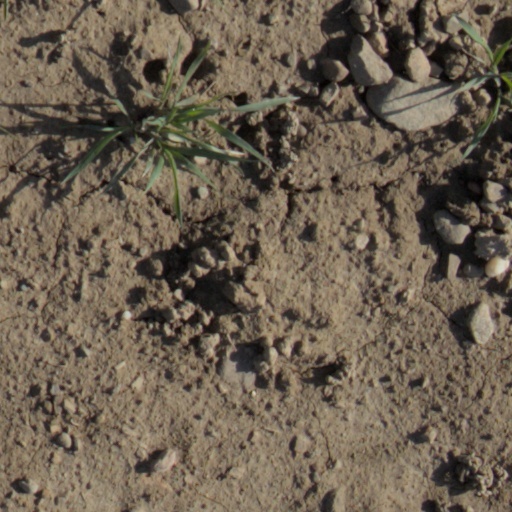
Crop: wheat